1897–98 Small Heath F.C. season

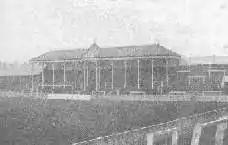
Aston Villa's old grandstand in place as a terrace cover at the Muntz Street end of the Coventry Road ground

Few players left during the close season. The ambitious and well-funded Bristol City, newly elected to the Southern League, signed both Tom Farnall and the promising Jack Jones on attractive terms, reported as £5 to sign, then 50s. during the playing season and 30s. in the summer. Had swift action not been taken by club officials, Walter Abbott would have made the same move. Charlie Izon left for Walsall, and Denny Hodgetts, who had been reinstated as an amateur, offered his services, but "as he could not promise to play for them regularly", his offer was declined.